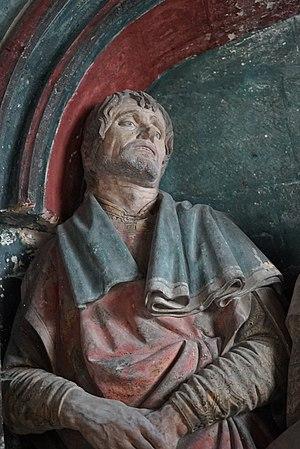
Jean IV d'Amboise
Jean IV d'Amboise, né vers 1440, et mort le 27 septembre 1522, est à l'origine de la branche des Bussy d'Amboise.